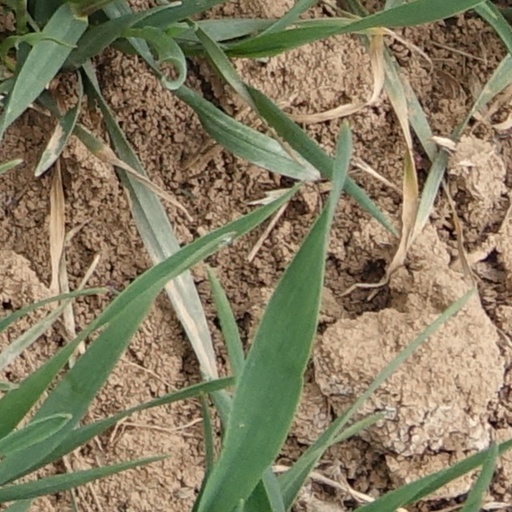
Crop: wheat